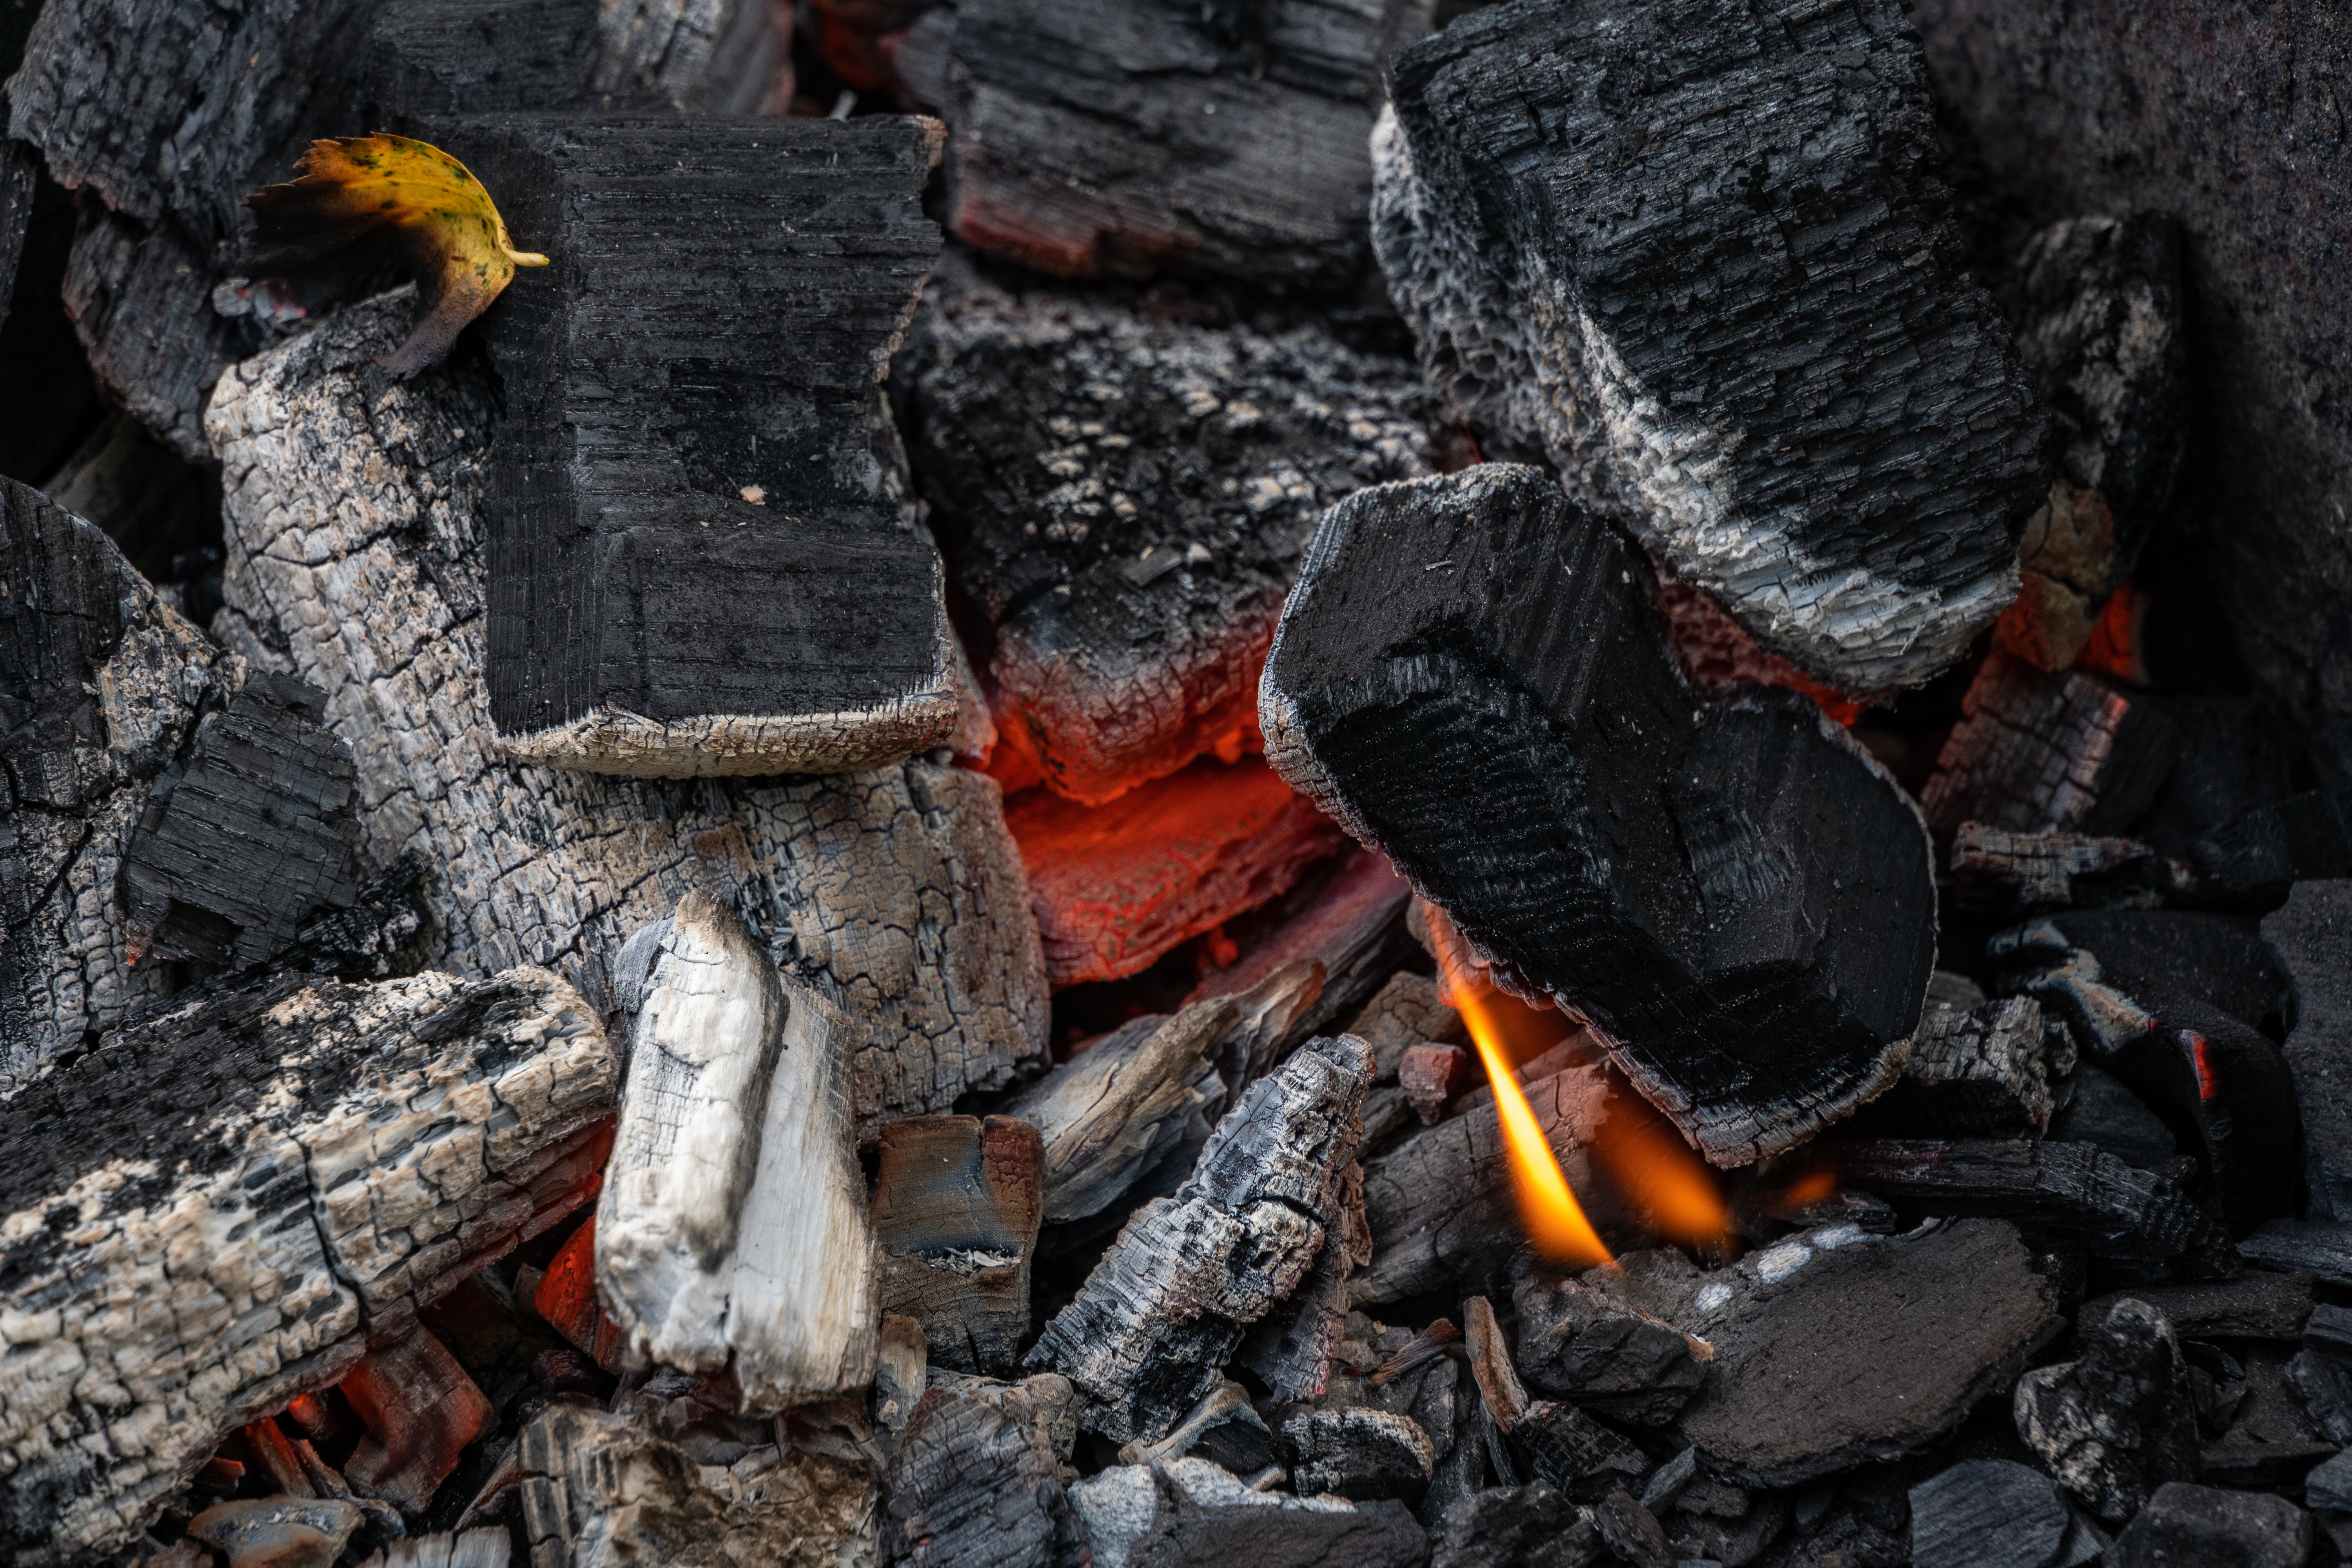
fire, red, coals, wood, flame, heat, bonfire, hot, burn, burning, glow, mood, garden, rock, coal, ash, charcoal, carmine, orange, geological phenomenon, natural material, building material, fuel, campfire